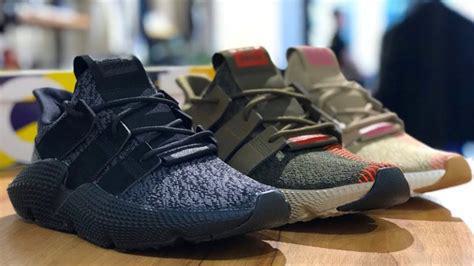
Brand: Adidas
Model: Prophere